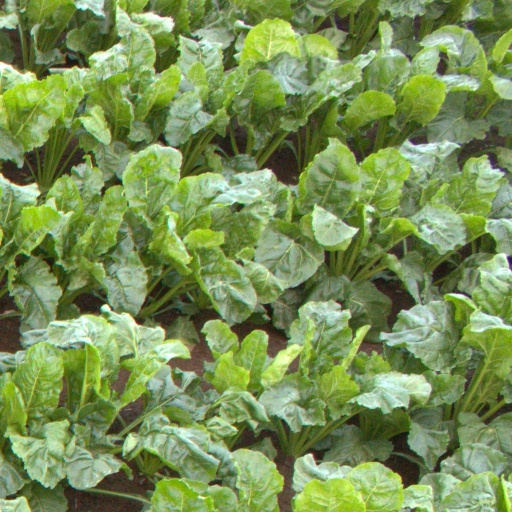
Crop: sugar beet